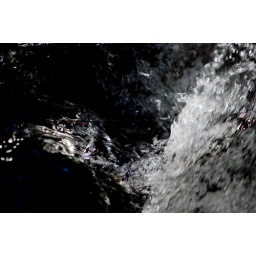
carmel reflections in the crystal clear 38 degree water